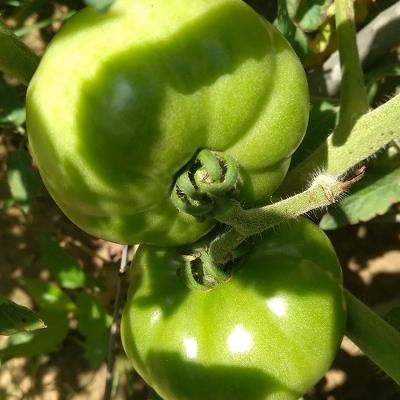
Crop: Tomato
Condition: healthy-fruit